Cressida Dick

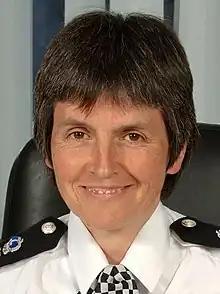
Cressida Dick in 2017

Dame Cressida Rose Dick (born 16 October 1960) is a British former police officer who served as Commissioner of Police of the Metropolis from 2017 to 2022. She is both the first female and the first openly gay officer to lead the Metropolitan Police Service (MPS; or "the Met").